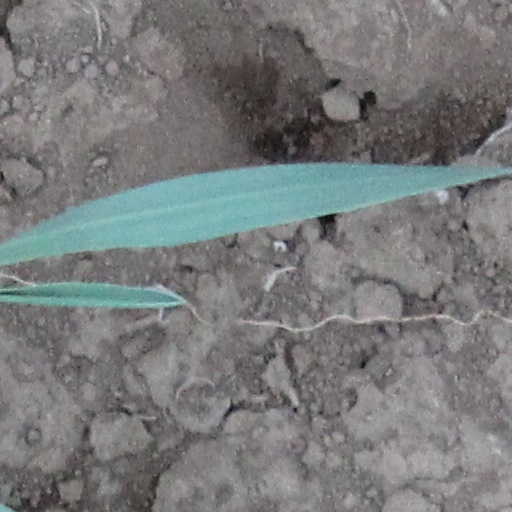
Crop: wheat